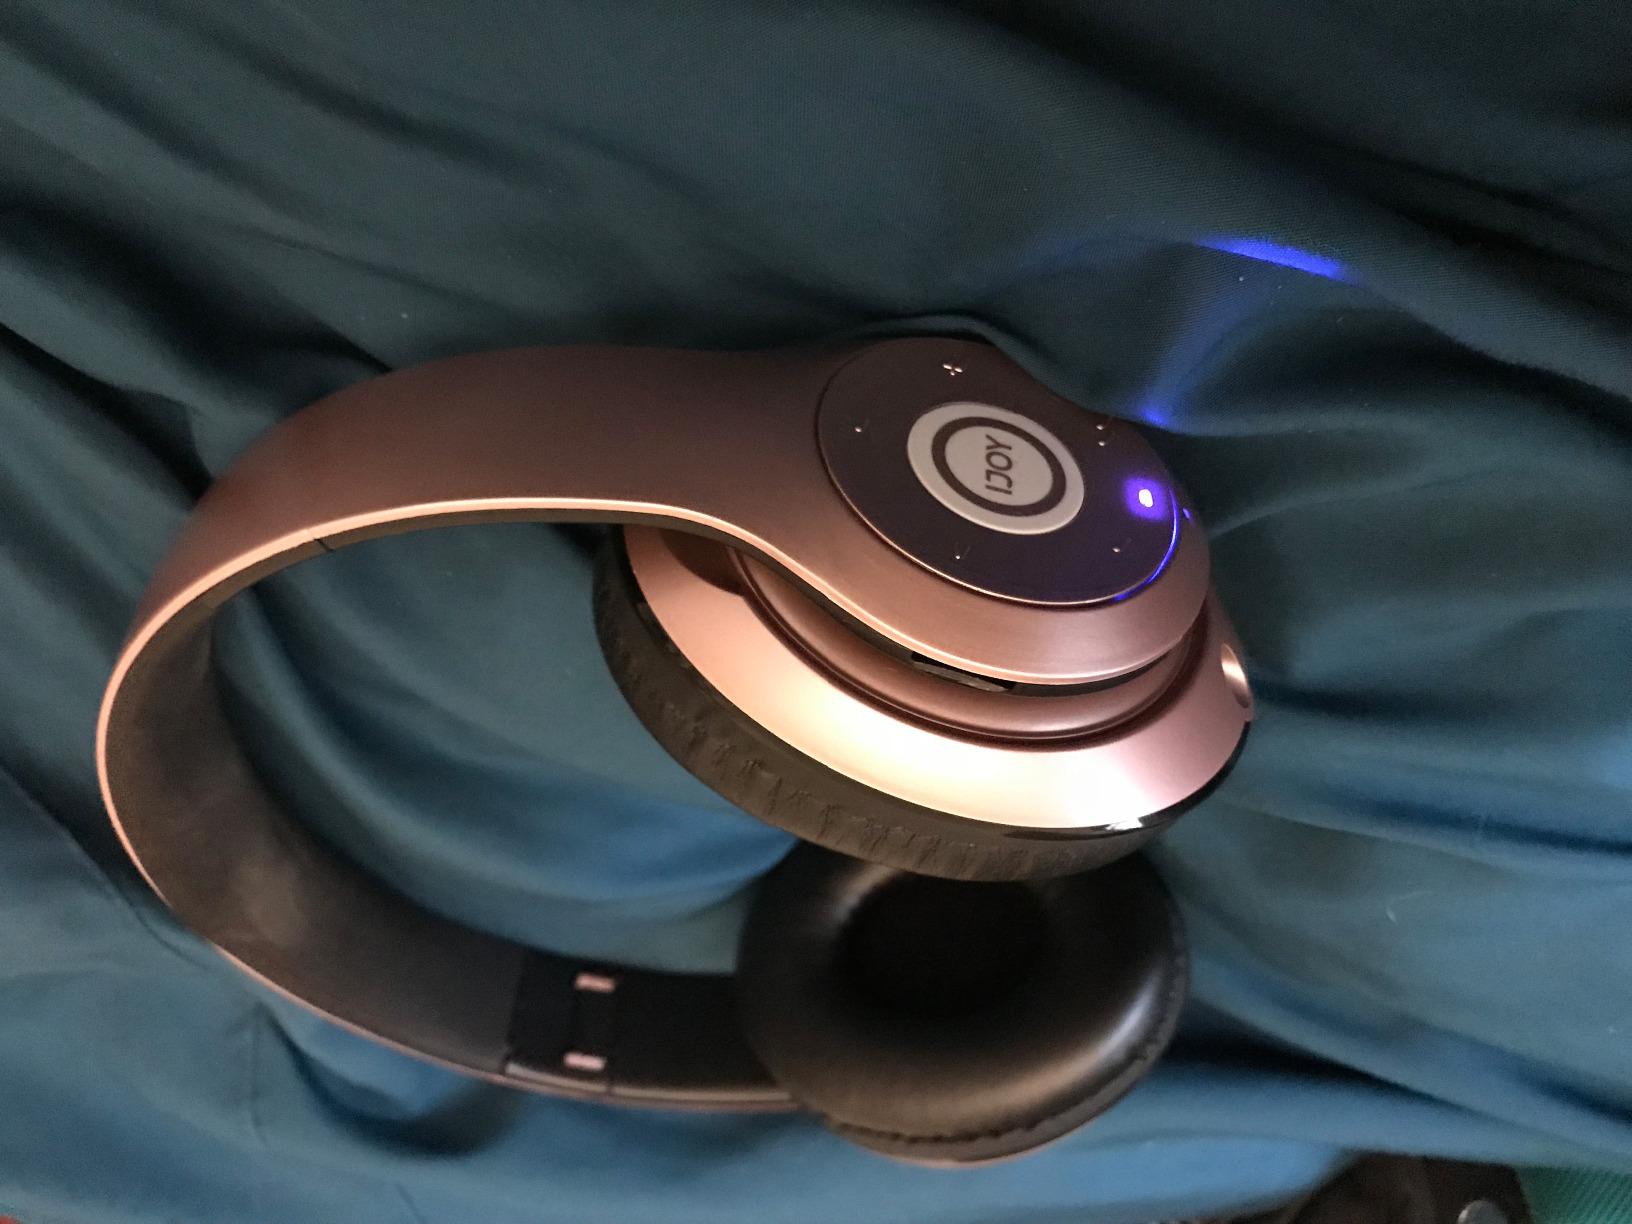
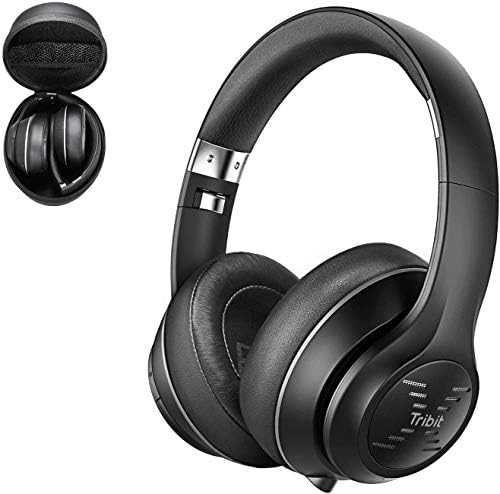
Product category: headphones
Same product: no